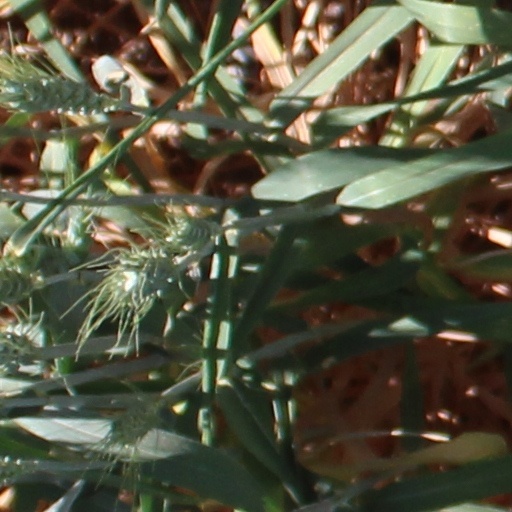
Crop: wheat